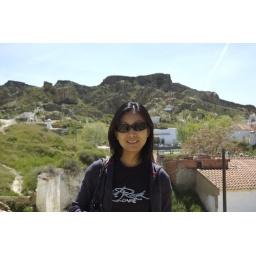
Posing on a hill with a view of the cave houses in the background.